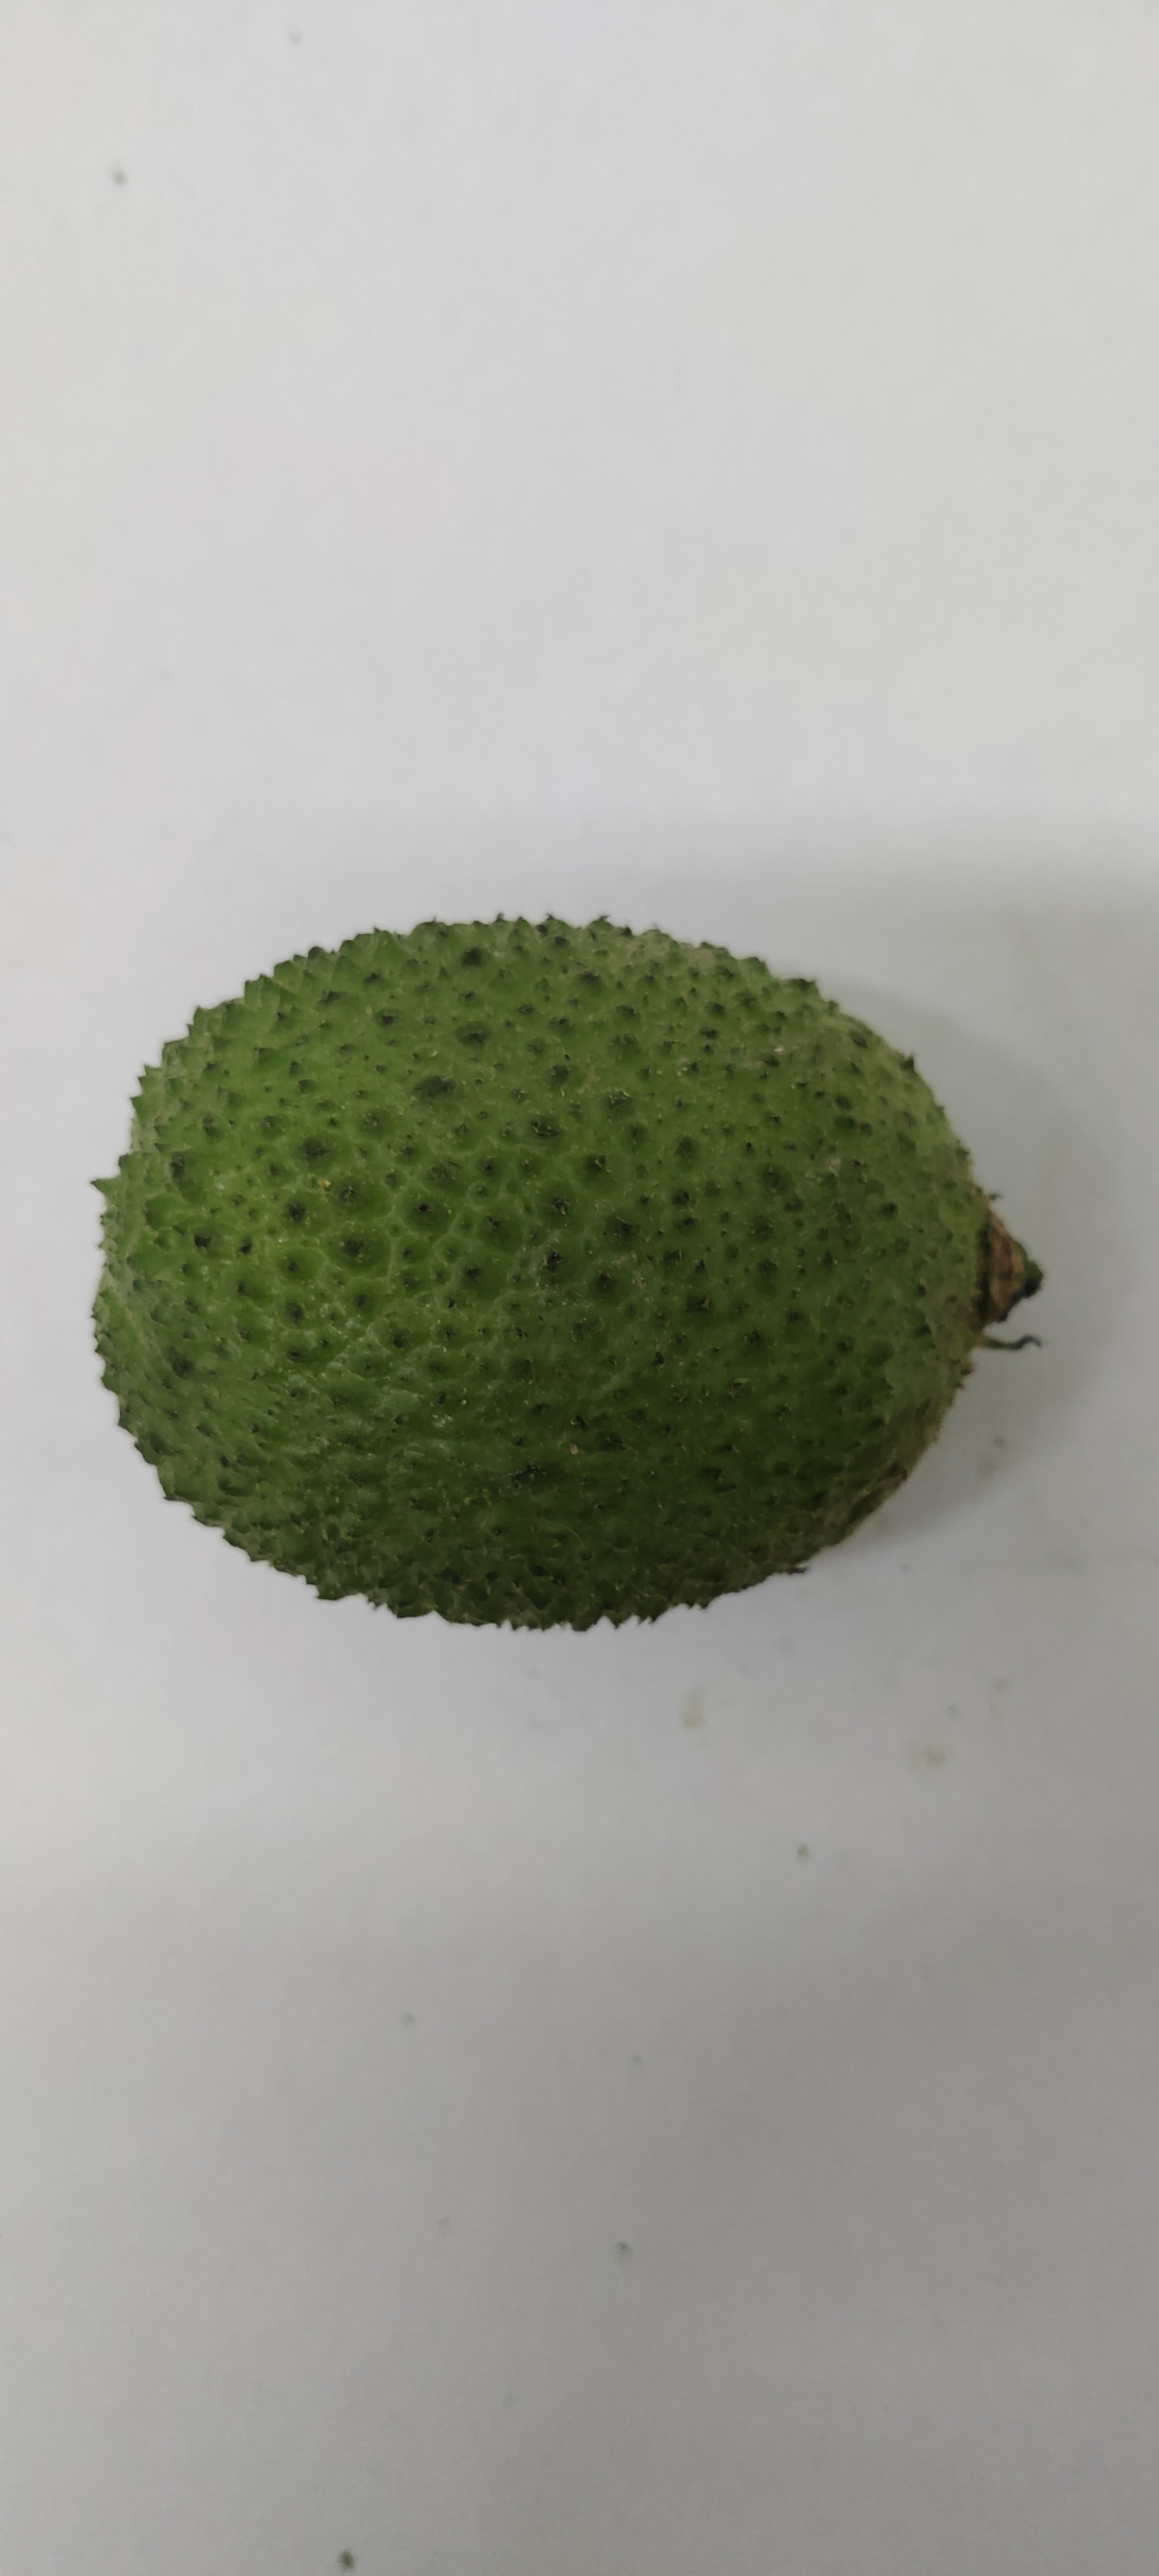
Crop: Spiny Gourd
Condition: Fresh